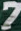
Number: 7